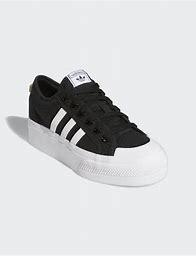
Brand: Adidas
Model: Nizza